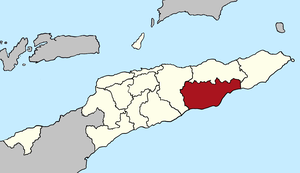
Viqueque est une municipalité du Timor oriental.